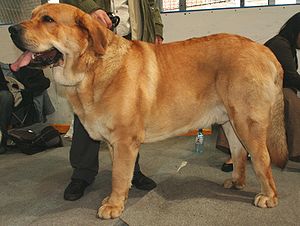
Dogo Argentino / Oprindelse og alder
Dogo Argentino kaldes også argentinsk mastiff og er en stor og muskuløs hunderace af Molossertypen, der er forbudt i flere lande, herunder Danmark. Den er avlet som storvildt jagthund og bliver undertiden uddannet til eftersøgnings- og redningshunde, politihunde, servicehunde og militært arbejde